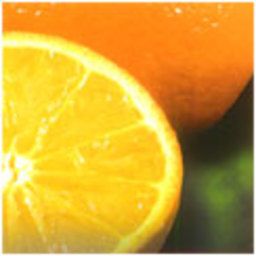
Label: peels